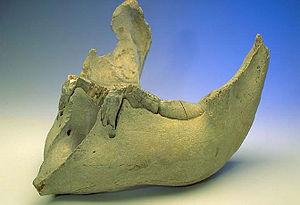
Le Mammouth de Colomb est une espèce éteinte de la famille des éléphantidés. Appelé également « Mammouth américain », il ne faut pas le confondre avec Mammut americanum, le Mastodonte d'Amérique.